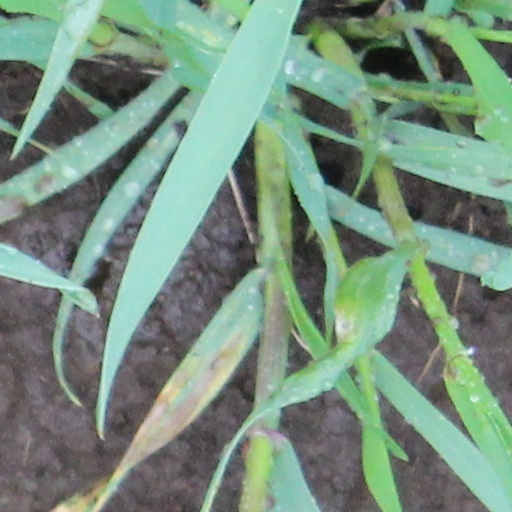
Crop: wheat